Oast house

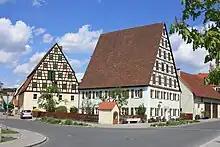
This building in Spalt, Germany was used for drying hops.

The purpose of an oast is to dry hops. This is achieved by the use of a flow of heated air through the kiln, rather than a firing process.